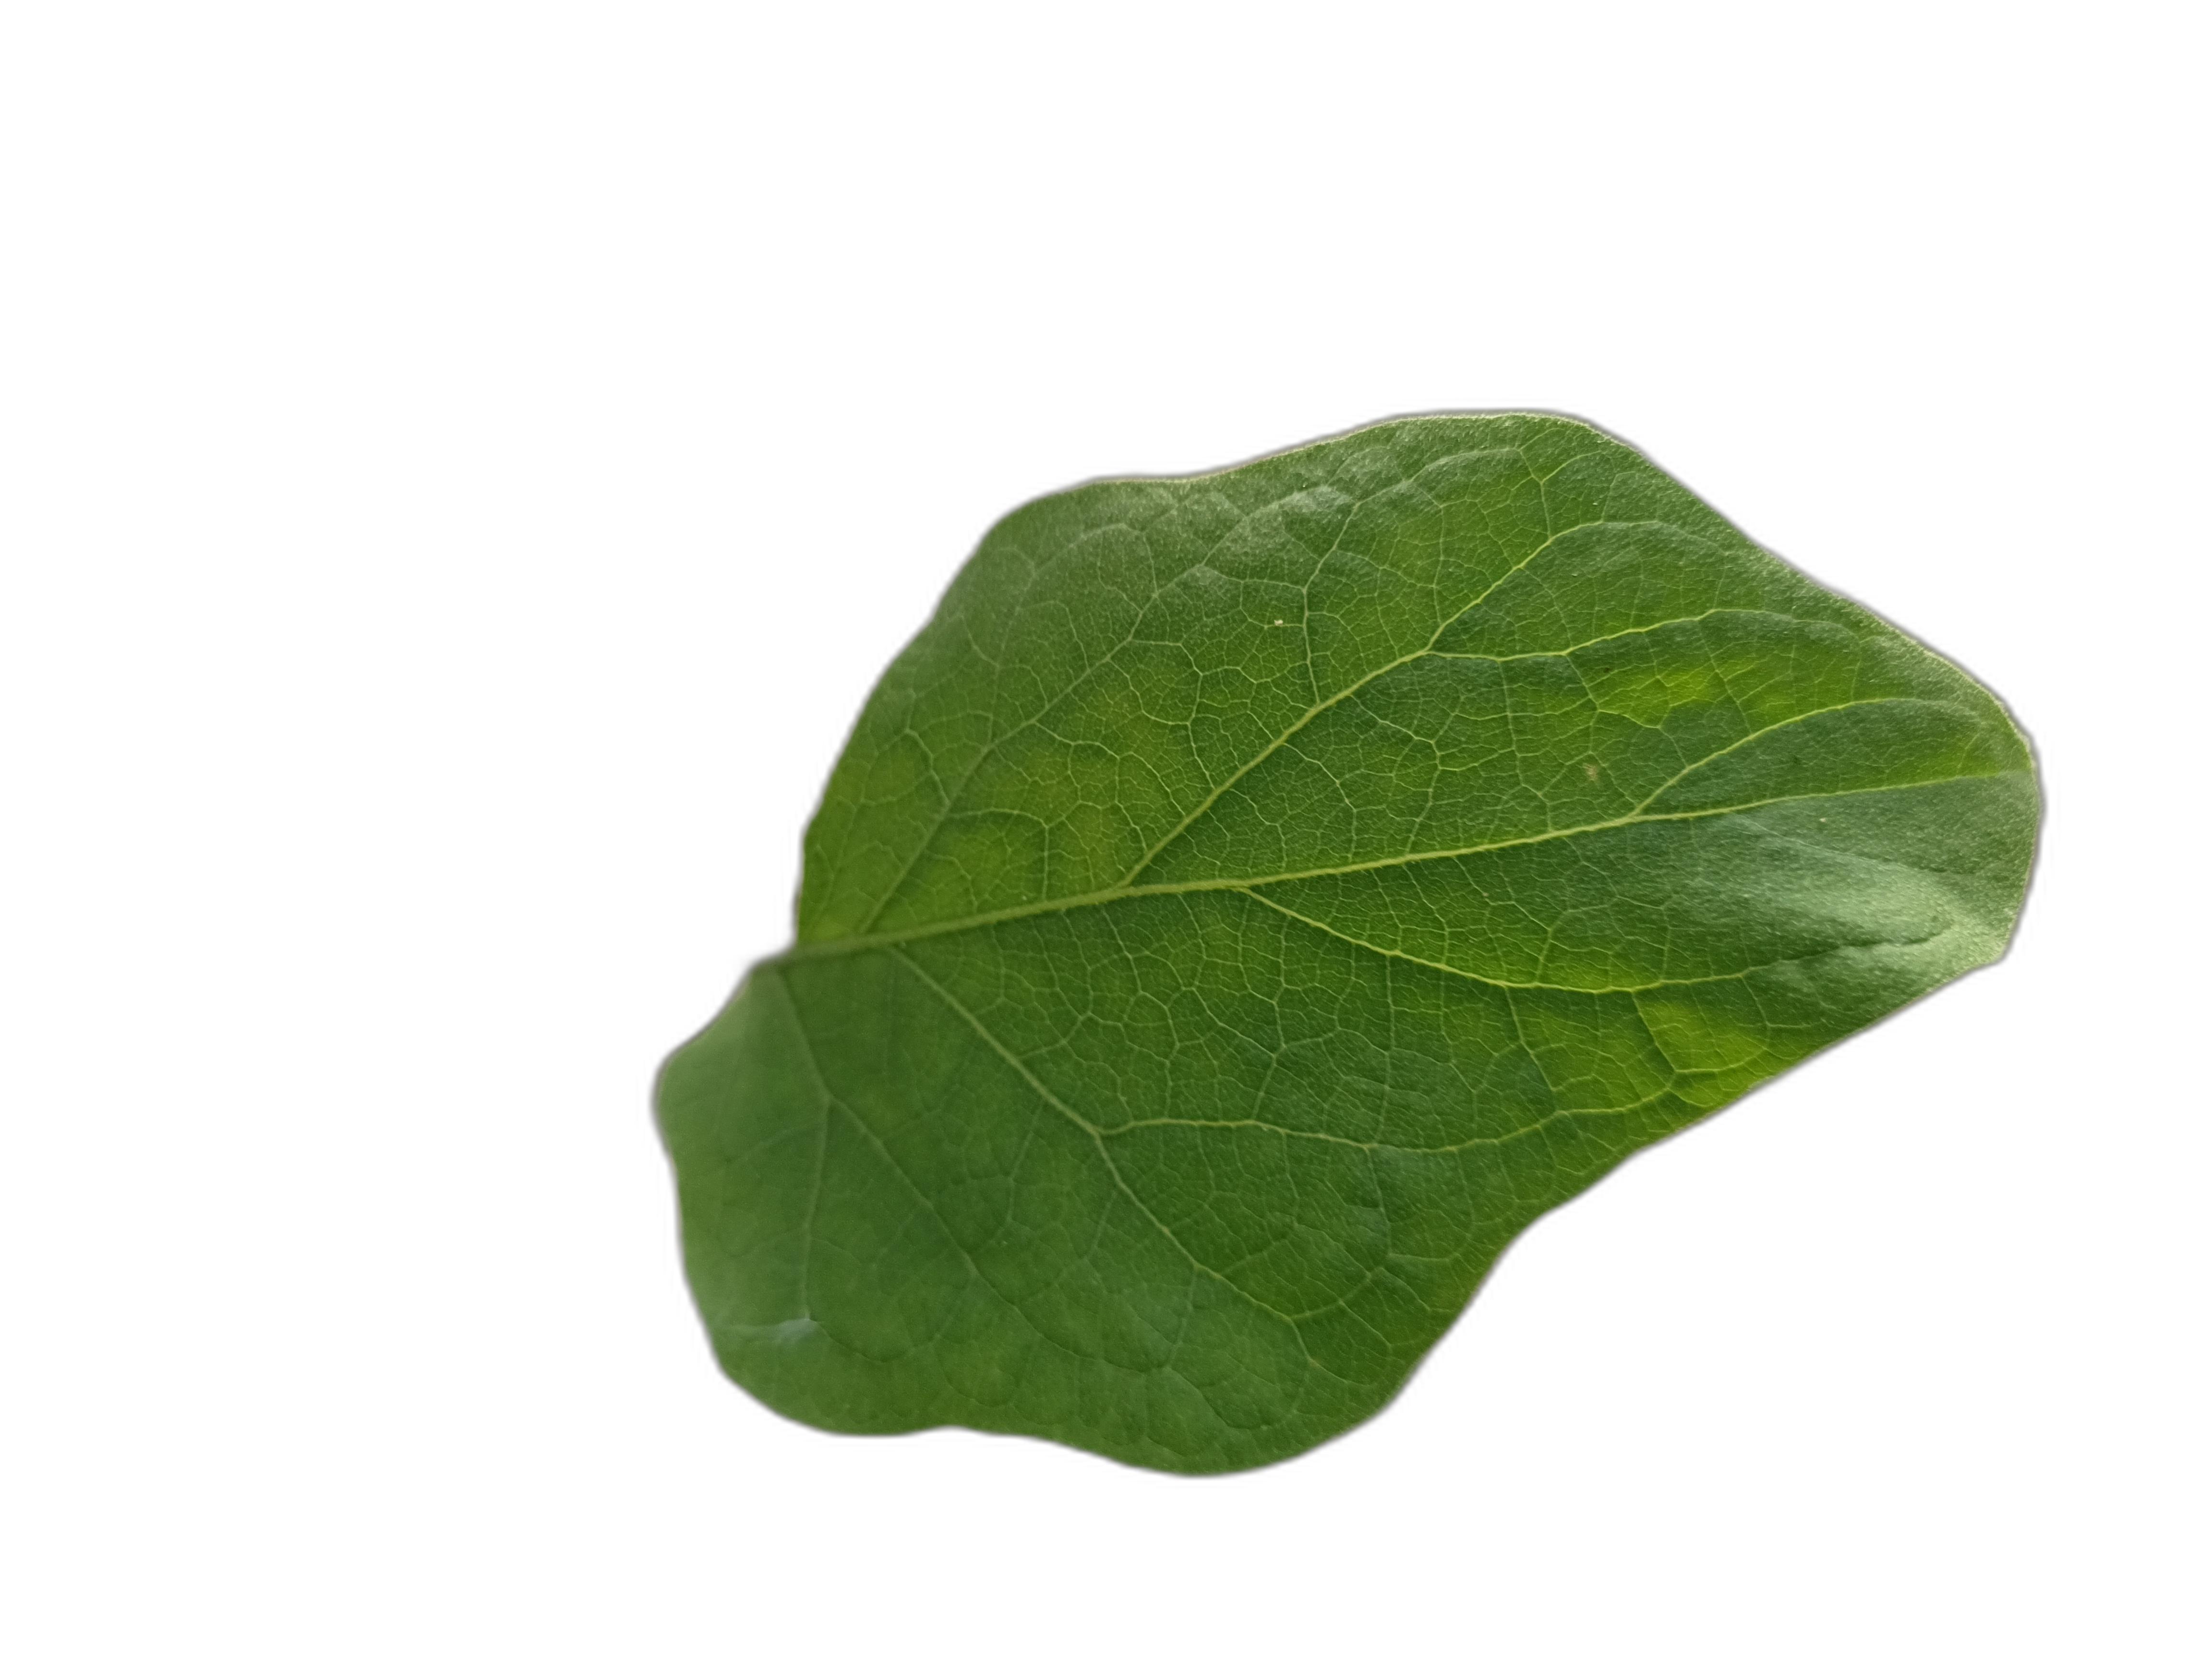
Label: Healthy Leaf